Yankee Rose (band)

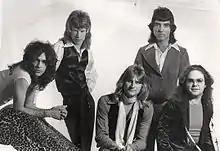
Yankee Rose is (Clockwise from left) Donny Simmons, Michael Adams, Abe Perez, John Rockwood, Pete Currier.

Yankee Rose was a Los Angeles-based rock band in the 1970s and '80s, whose notable members were guitarist Donny Simmons of another popular band Stormer, drummer Abe Perez who recorded with popular blues guitarist Jay Gordon, singer Michael Adams who currently performs as 'Mick Adams' for the Rolling Stones Tribute Band 'Mick Adams and the Stones'.